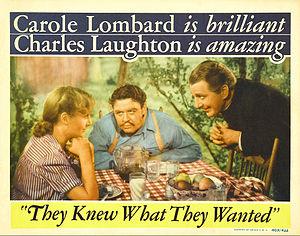
Drôle de mariage est un film américain réalisé par Garson Kanin, sorti en 1940.